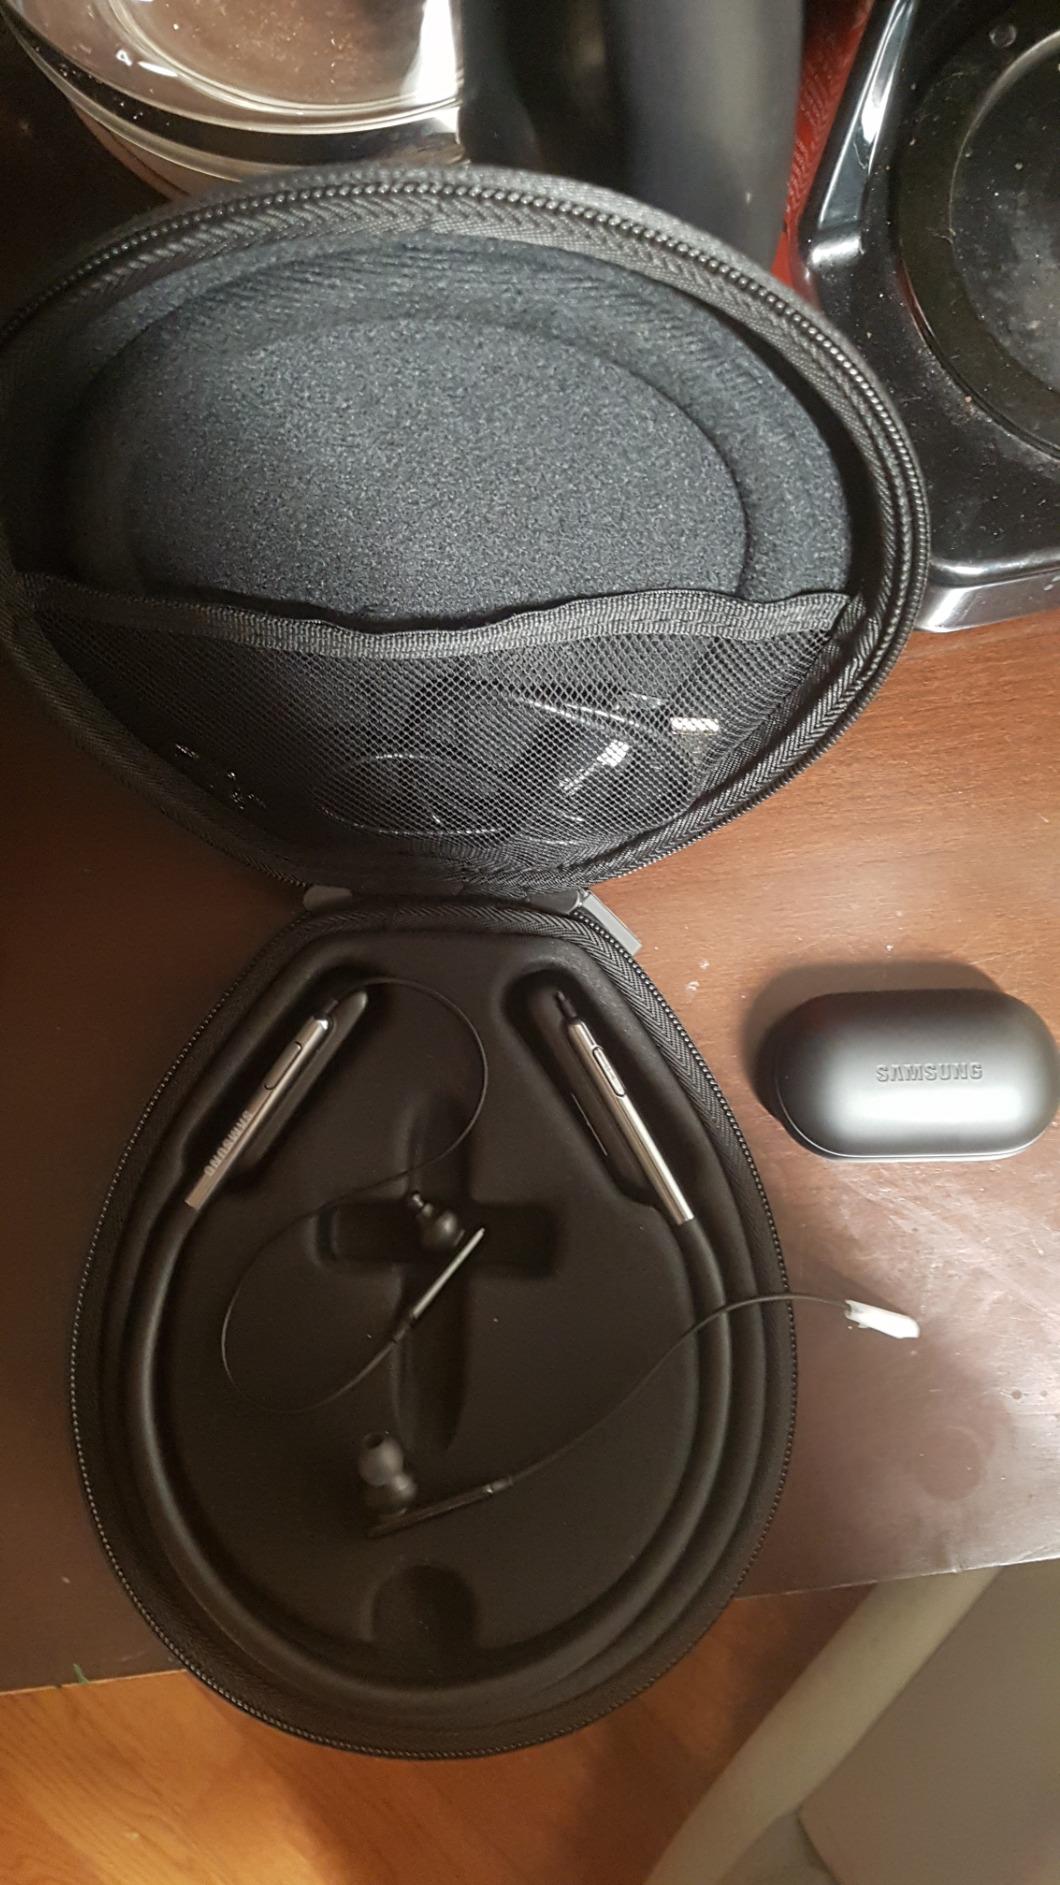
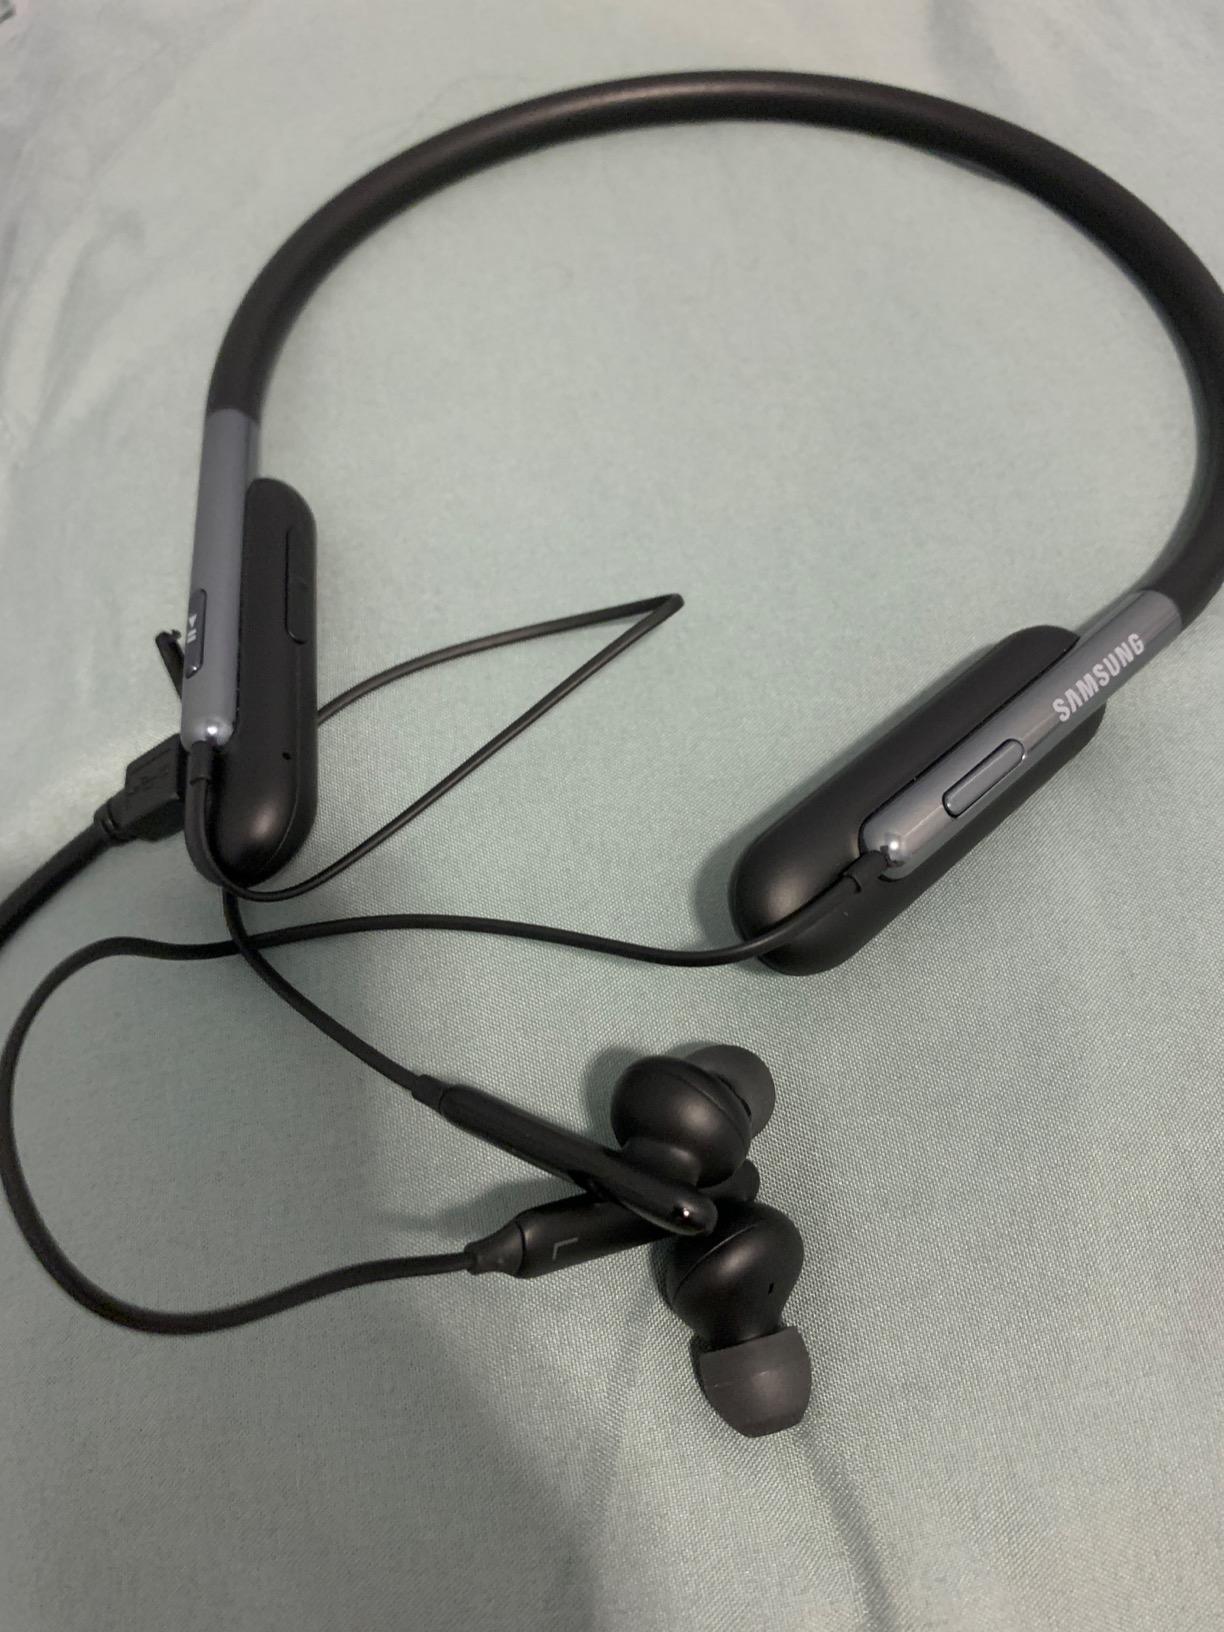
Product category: headphones
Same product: yes